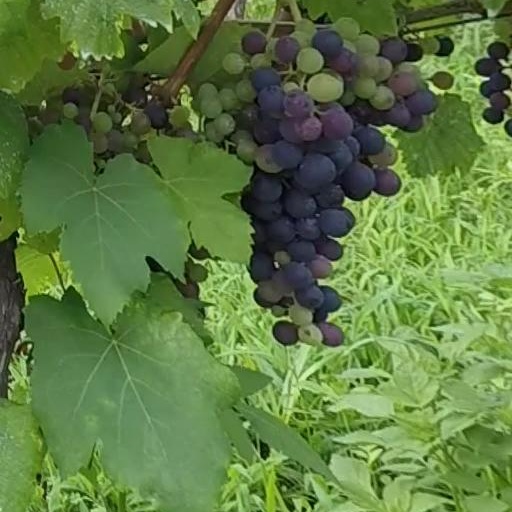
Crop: grape